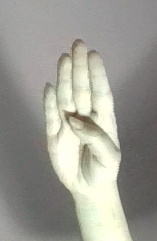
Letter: kaaf